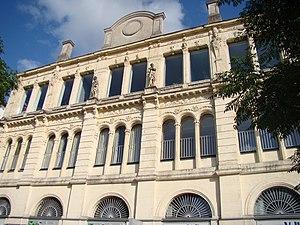
Ancien théâtre de l'Alcazar en 2019, place de Stalingrad, Bordeaux.
La place de Stalingrad, anciennement place du Pont, est une place de la ville de Bordeaux, dans le département français de la Gironde.
Edmond Dédé, né le 23 avril 1829 à La Nouvelle-Orléans et décédé le 4 janvier 1901 à Paris, est un violoniste et compositeur créole, père d'Eugène Dédé.